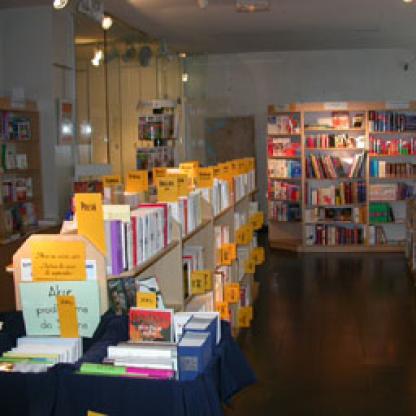
Scene: Indoor